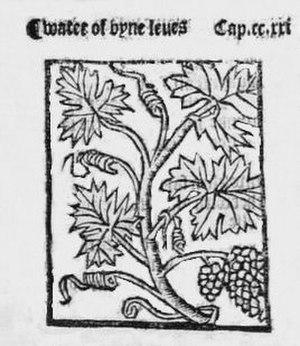
Illustration de la notice distillat de feuilles de vigne de Brunschwig.
Le Liber de arte distillandi de simplicibus ou Le Petit Livre de la Distillation, est un manuel de distillation de matières médicales, écrit pour les apothicaires, par Hieronymus Brunschwig. C'est le premier manuel de ce genre à être imprimé en Europe en 1500.